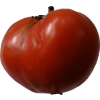
Label: tomato